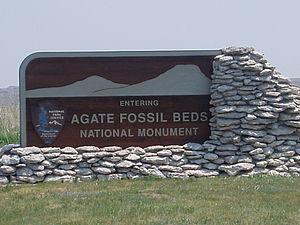
Le monument national des sites fossilifères d'Agate est un monument national américain situé dans l'État du Nebraska. Son principal intérêt est une vallée formée par la rivière Niobrara.